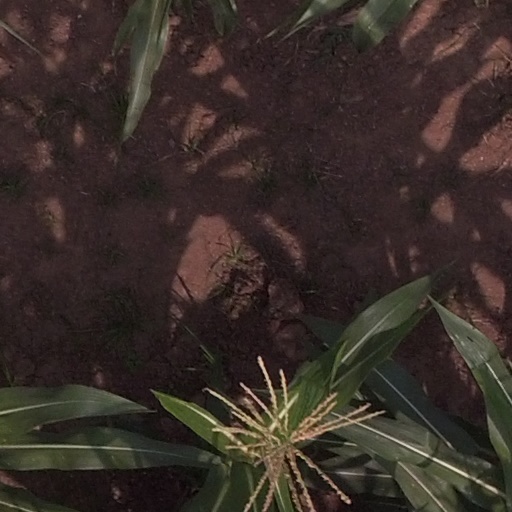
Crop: maize; corn